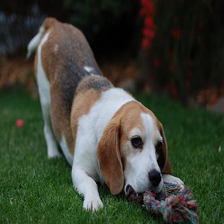
Species: dog
Breed: beagle